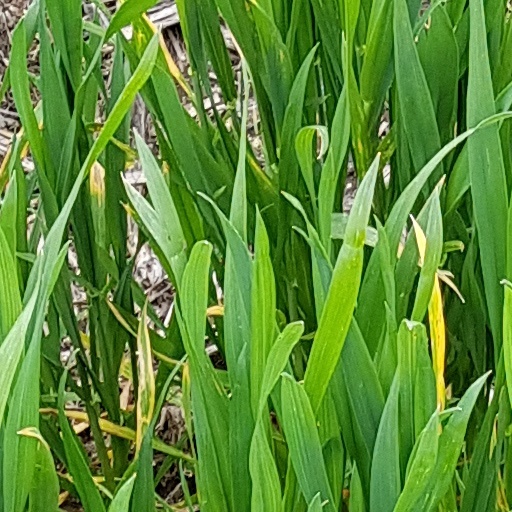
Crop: wheat